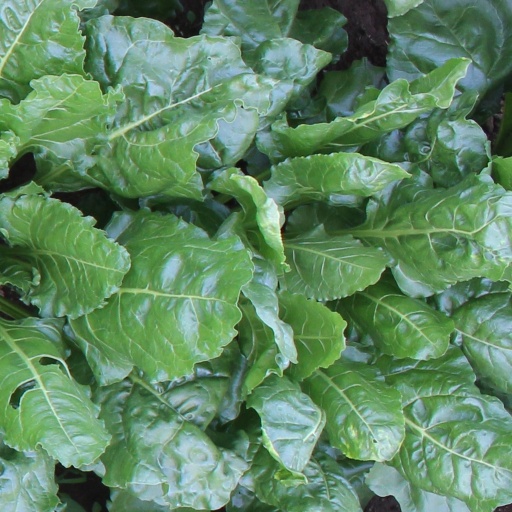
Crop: sugar beet